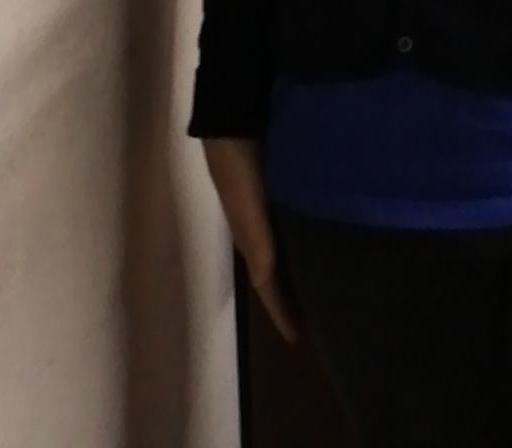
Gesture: no_gesture